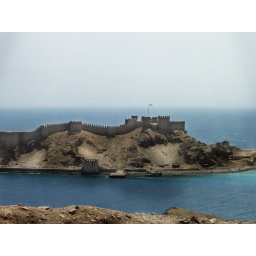
Salaheddin or saladin's castle in island in red sea - Taba, Sinai